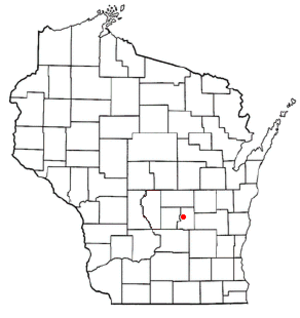
Princeton est une ville du comté de Green Lake dans l’État du Wisconsin, aux États-Unis.